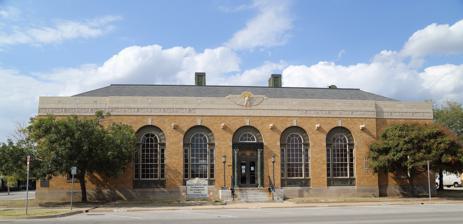
Building: United States Post Office (Norman, Oklahoma)
Country: United States of America
Year built: 1933
United States historic place United States Post Office--Norman U.S. National Register of Historic Places Location 207 E. Gray St., Norman, Oklahoma Coordinates 35°13′22″N 97°26′32″W / 35.22278°N 97.44222°W / 35.22278; -97.44222 Area less than one acre Built 1933 Built by Christy-Dolph Construction Co. Architect James Wetmore Architectural style Classical Revival NRHP reference No. 00001573 Added to NRHP December 28, 2000 The United States Post Office in Norman, Oklahoma , at 207 E. Gray St., was built in 1933 in Classical Revival style. It was listed on the National Register of Historic Places in 2000 as United States Post Office—Norman . It was deemed "an outstanding example of a federally designed Classical Revival style government building". It later became the Norman Schools Professional Development Center . References